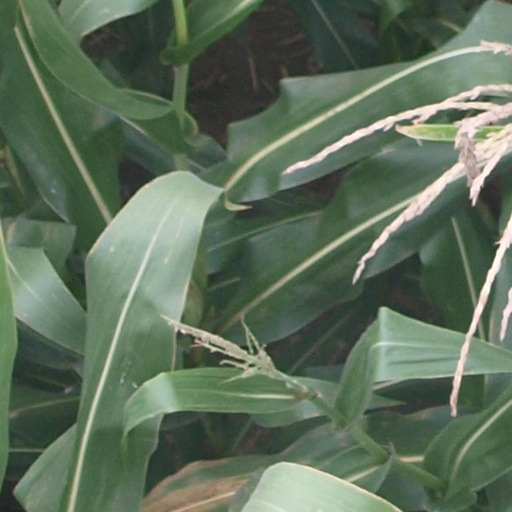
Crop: maize; corn